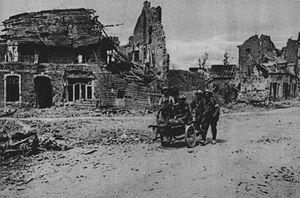
La Bataille d'Albert (1918) est une bataille de la Première Guerre mondiale qui se déroula du 21 au 23 août 1918 au début de la seconde bataille de la Somme. Elle se concrétisa par la prise de la ville d'Albert par les troupes britanniques et australiennes.
Les Feux de l'automne, publié en 1957, est un roman posthume d'Irène Némirovsky, écrivain d'origine russe et d'expression française.